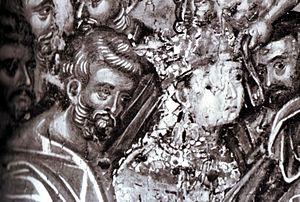
Thomas Preljuboviċ aussi appelé Thomas Comnène Preljub ou Thomas Comnène Paléologue, fut souverain du despotat d’Épire à Ioannina de 1366 jusqu’à sa mort le 23 décembre 1384. De caractère cruel et tyrannique selon la Chronique de Ioannina, il entretint de mauvaises relations avec la noblesse et l'Église à l'intérieur et avec ses voisins albanais à l'extérieur. Il se mérita le surnom de « tueur d’Albanais».
Maria Angelina Doukaina Palaiologina ou Marija Angelina Nemanjić ou encore Marie Ange Doukas Paléologue, née vers 1350 et morte le 28 décembre 1394, fut la seule souveraine du Despotat d'Épire, après l'assassinat de son mari Thomas Preljubovic le 23 décembre 1384.